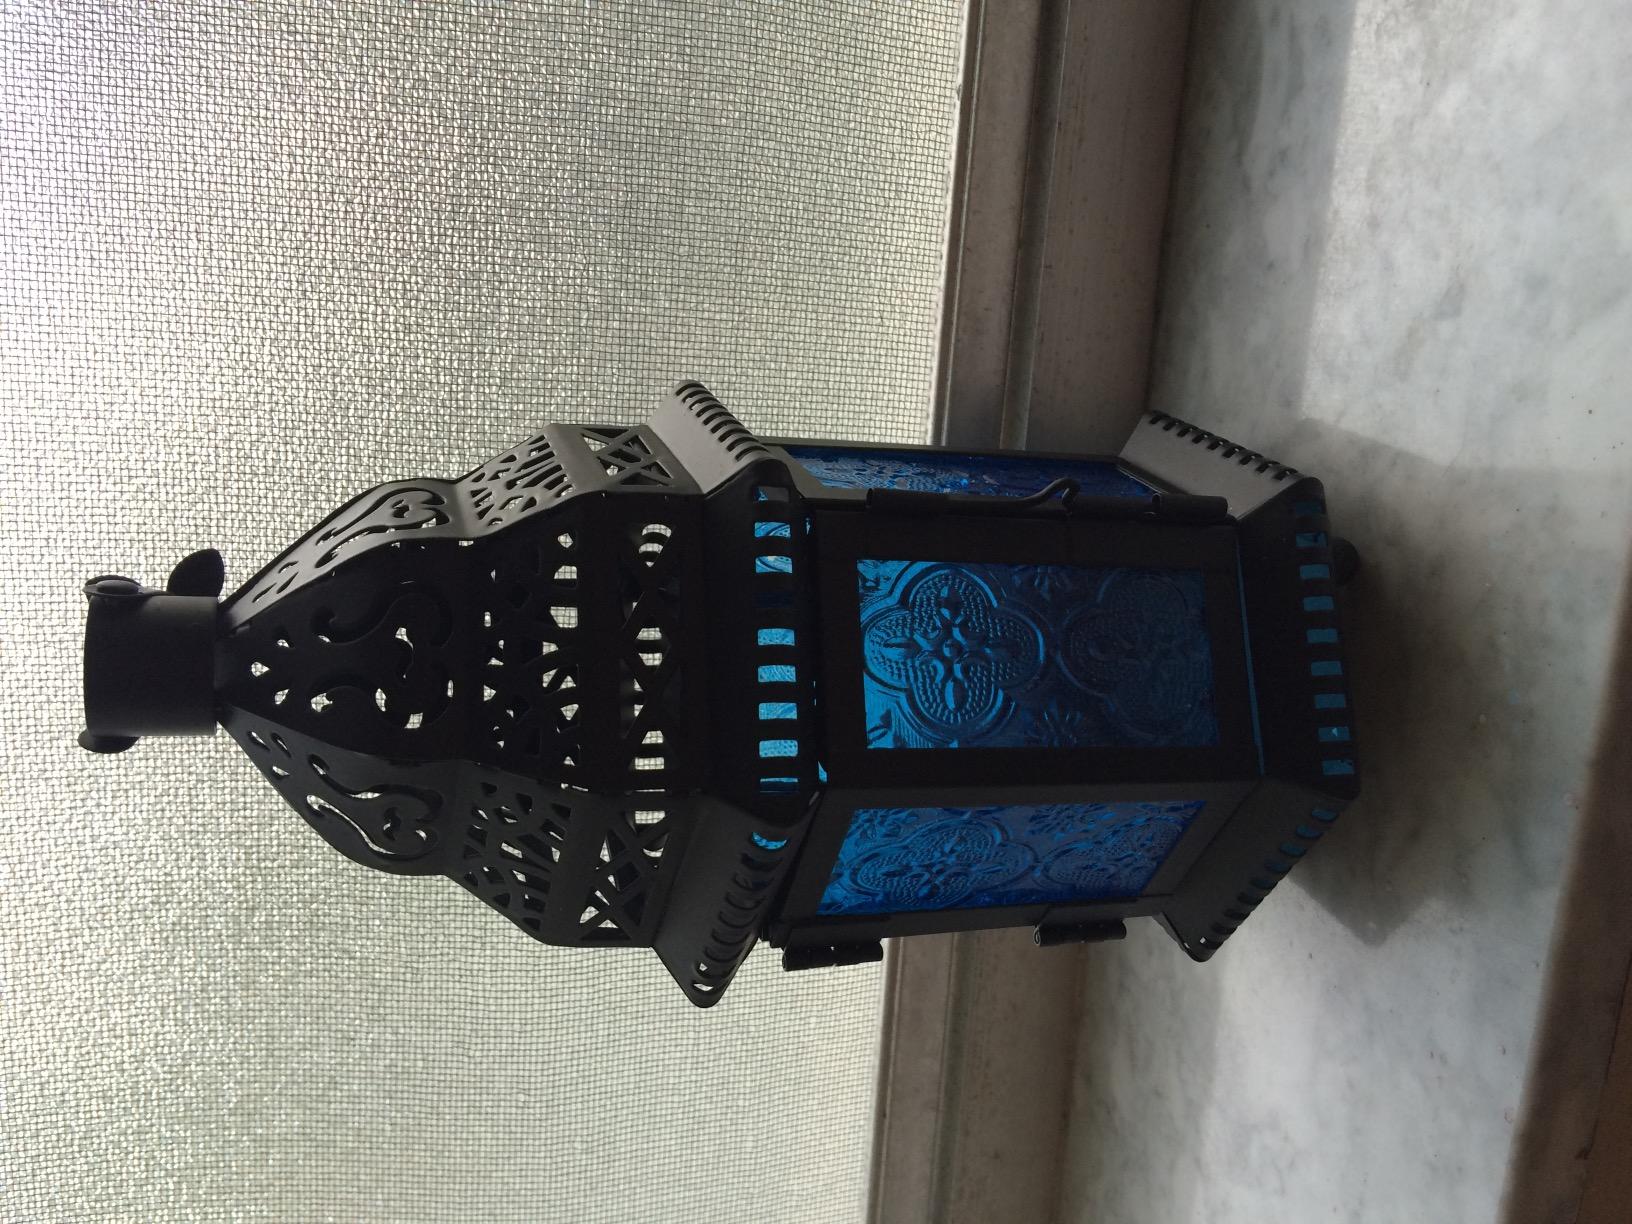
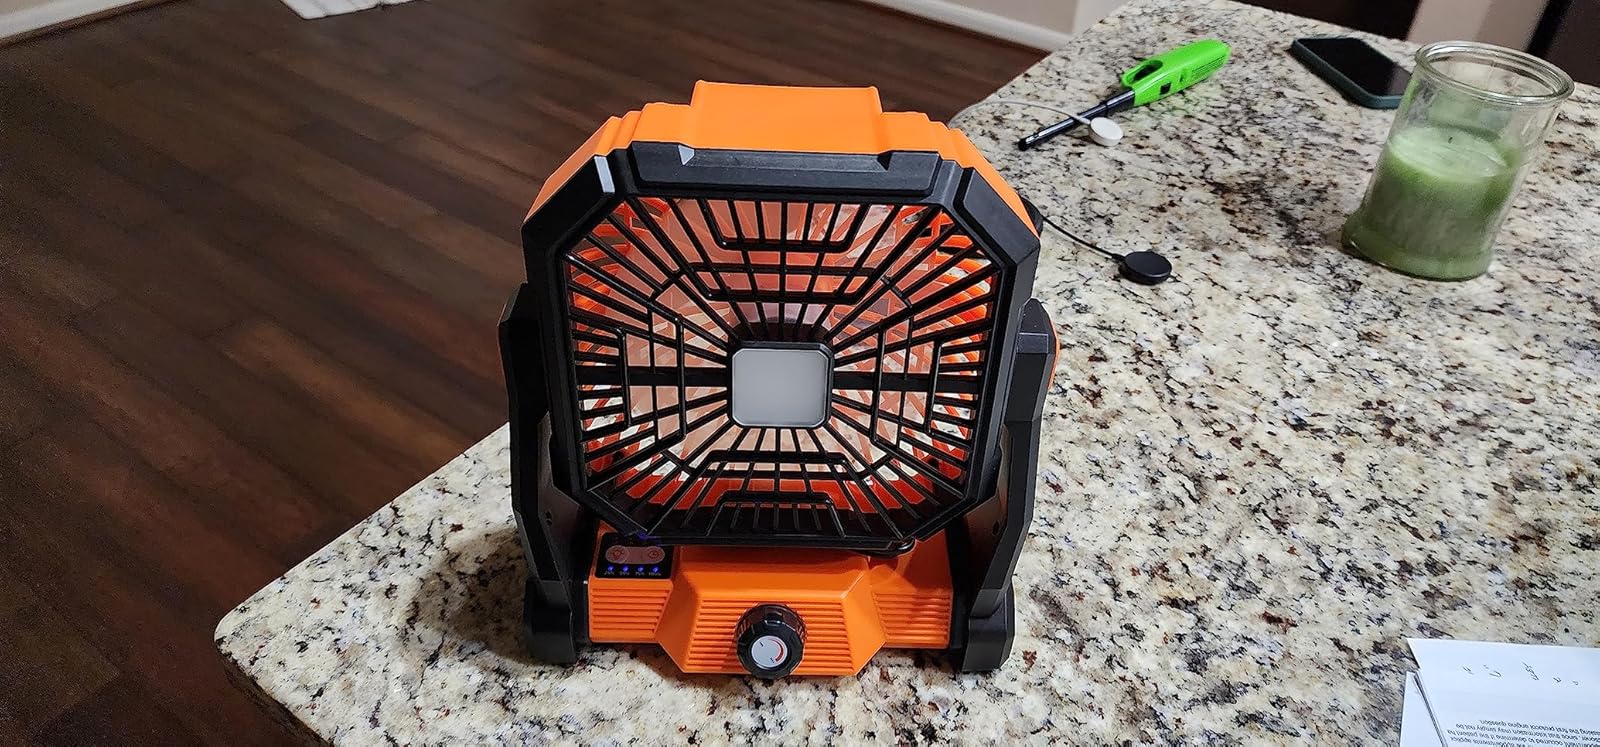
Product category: lantern
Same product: no